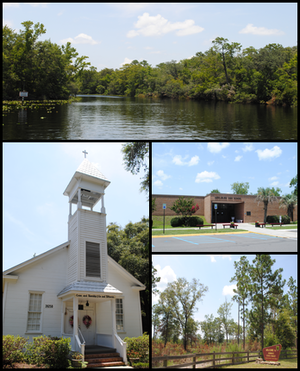
Middleburg est une ville du comté de Clay, dans l'État de Floride, aux États-Unis.